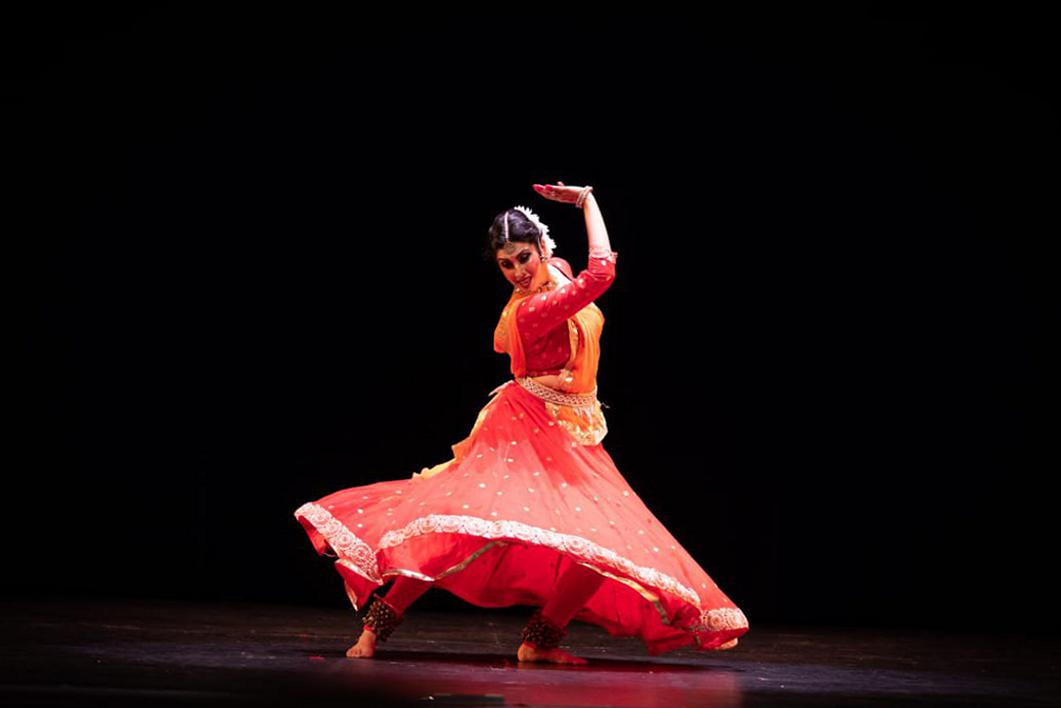
Dance form: kathak